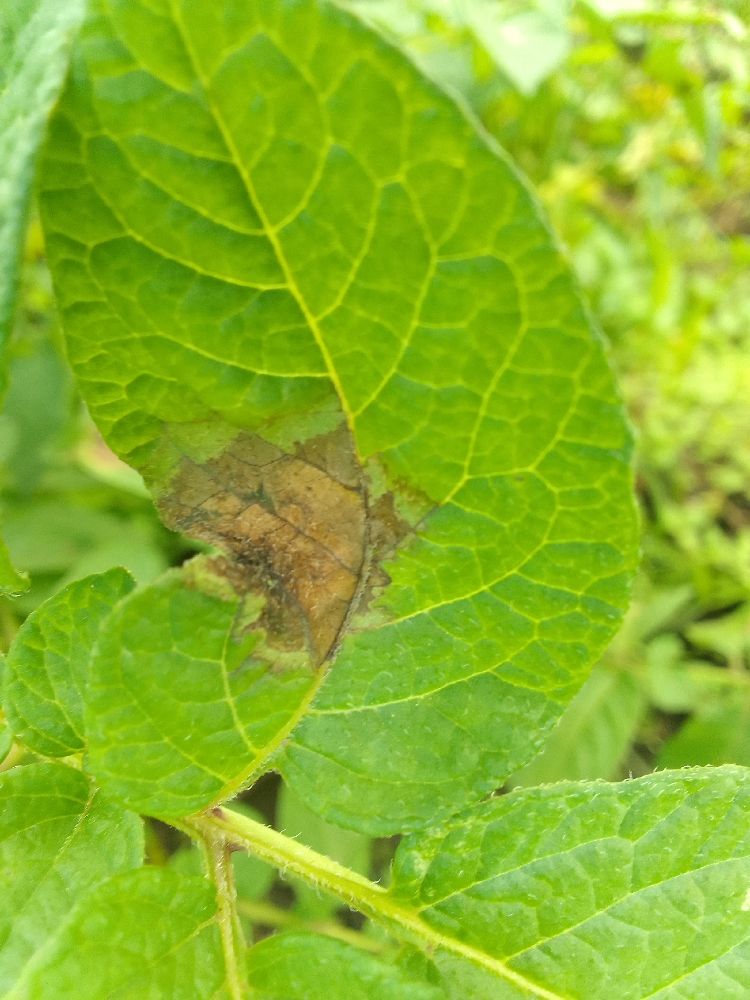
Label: Late blight